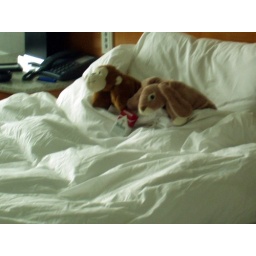
monkey & rabbit in bed